Traveling Saleslady

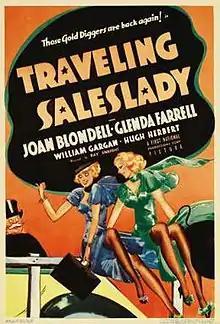
Theatrical release poster

Traveling Saleslady is a 1935 American comedy film directed by Ray Enright and starring Joan Blondell and Glenda Farrell. It was released by Warner Bros. on March 28, 1935. It is one of five films by Warner Bros. where Farrell and Blondell were paired as two blonde bombshells. The other films include: "Havana Widows" (1933), "Kansas City Princess" (1934), "We're in the Money" (1935) and "Miss Pacific Fleet" (1935). Actress Joan Blondell was married to the film's cinematographer George Barnes at the time of filming.